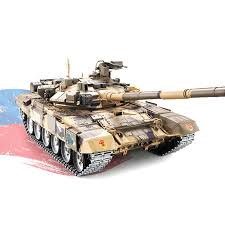
Label: T-90